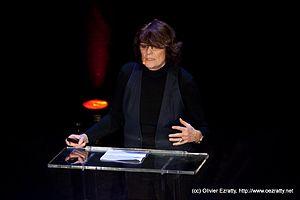
Françoise Schein lors de la conférence TEDx Paris 2010
Françoise Schein est artiste plasticienne, de formation d'architecte - urbaniste ; elle aussi professeur d'art à l’ESAM école supérieure d'arts et médias de Caen en Normandie. Elle est la fondatrice de l'Association INSCRIRE.